True Cross

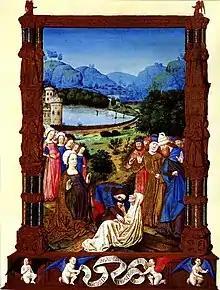
The proving of the True Cross, Jean Colombe in the Très Riches Heures

Theodoret (died ) in his "Ecclesiastical History" Chapter xvii gives what would become the standard version of the finding of the True Cross: